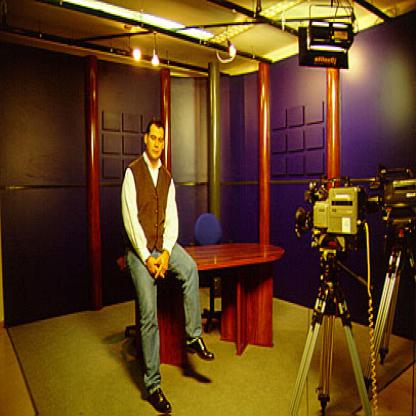
Scene: Indoor